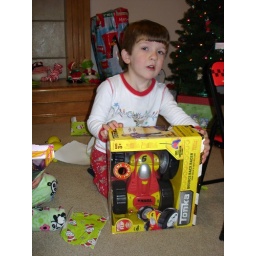
An RC car that's blue on one side and flips over to red!